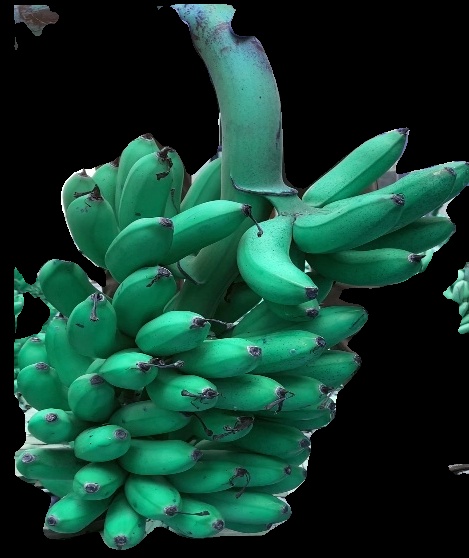
Variety: rasbale
Grade: grade1